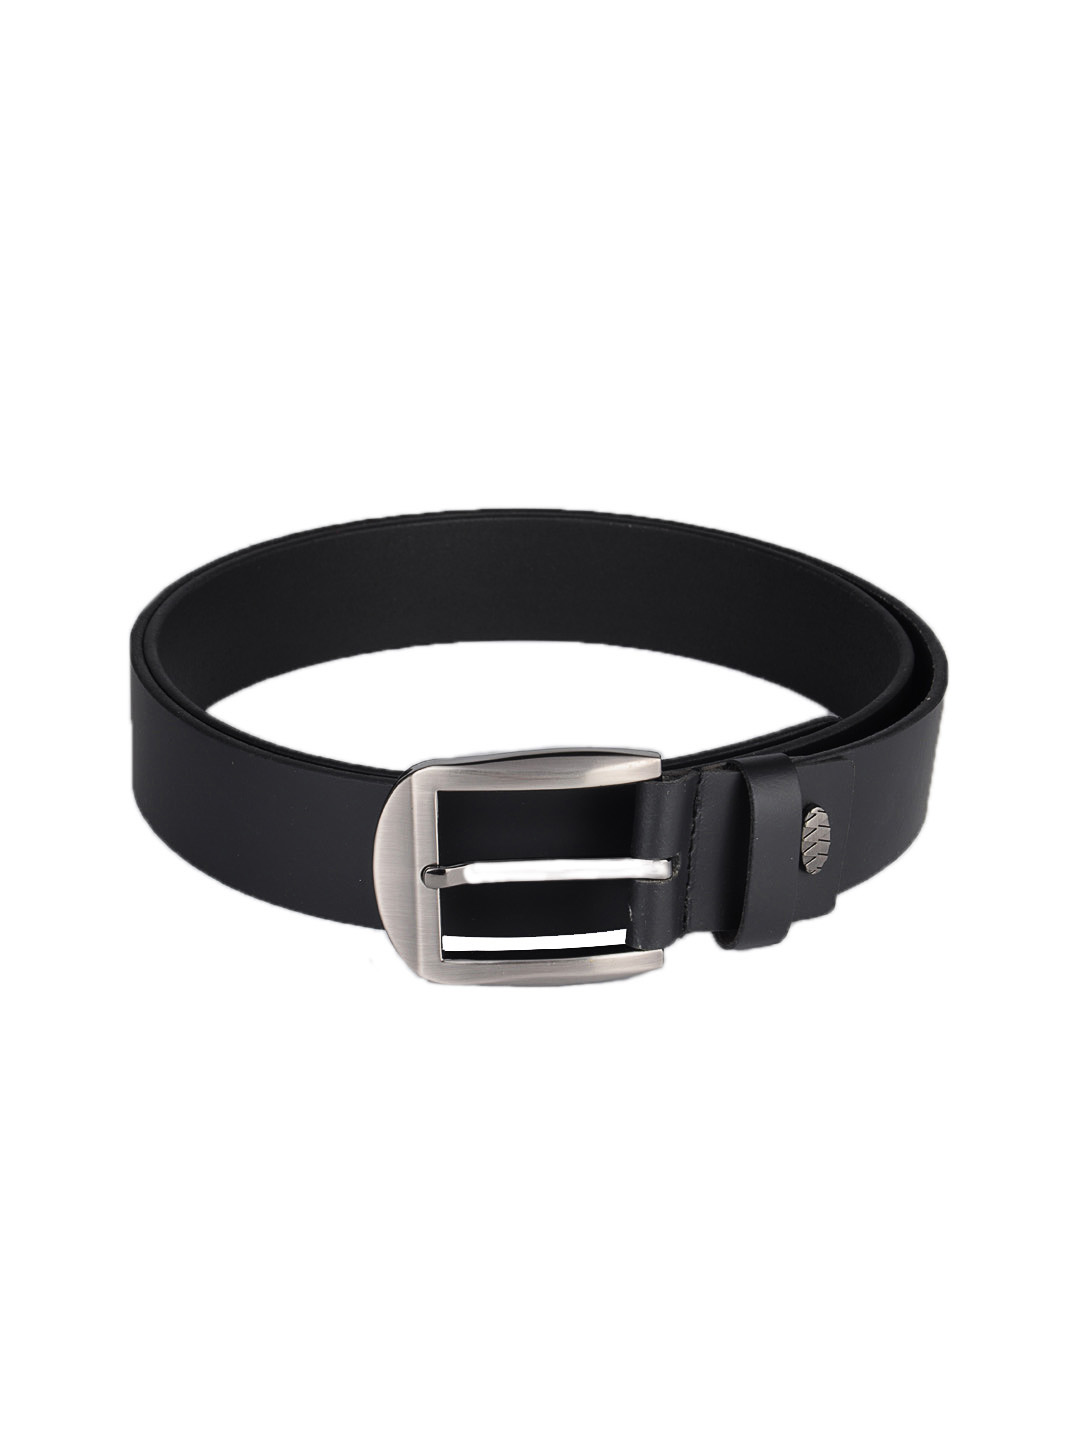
OTLS Men Black Leather Belt
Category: Accessories / Belts / Belts
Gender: Men
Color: Black
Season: Summer 2012
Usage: Formal